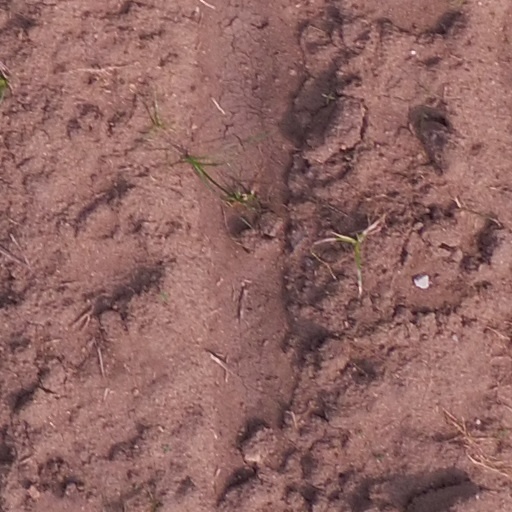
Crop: maize; corn